STS-107

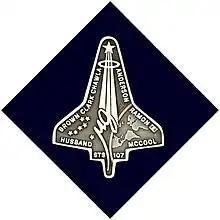
STS-107 Robbins Medallion

The mission insignia itself is the only patch of the shuttle program that is entirely shaped in the orbiter's outline. The central element of the patch is the microgravity symbol, "μg", flowing into the rays of the astronaut symbol.